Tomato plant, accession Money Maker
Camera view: vertical (180 deg); turntable rotation: 270 degrees
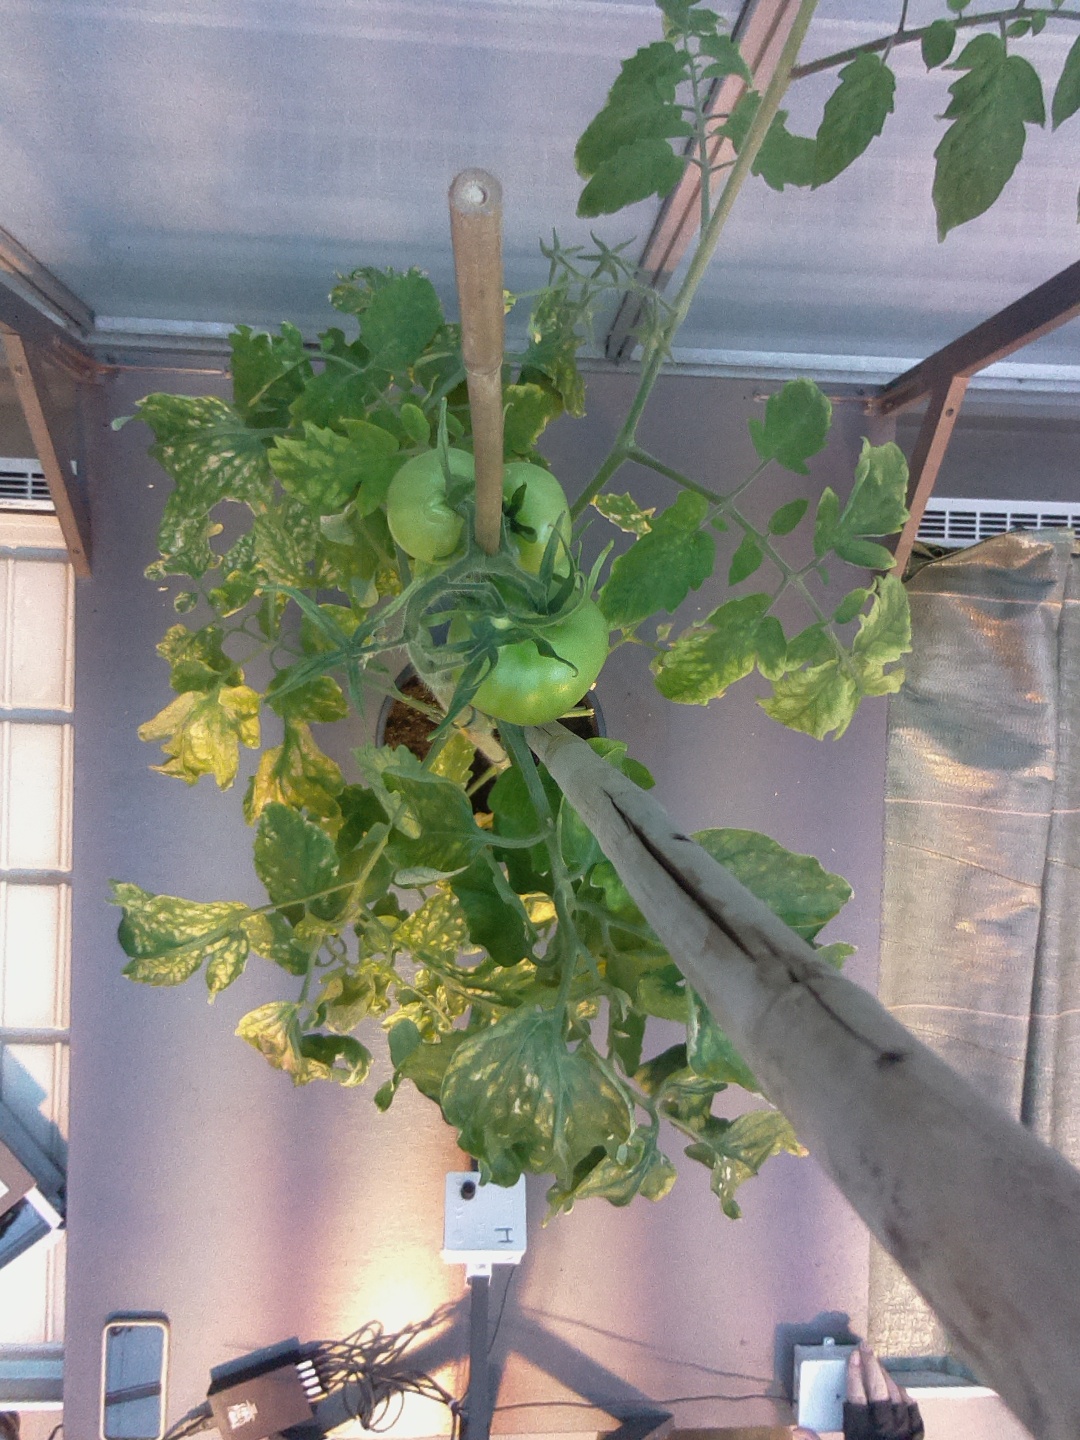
BBCH growth stage 76: 60%-70% of final fruit size